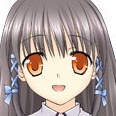
Portrait style: Anime Portrait